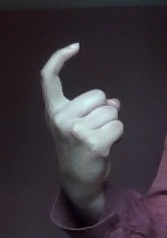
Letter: ra